Yale University

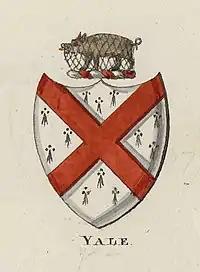
Coat of arms of the family of Elihu Yale, after whom the university was named in 1718

In 1718, at the behest of either Rector Samuel Andrew or the colony's Governor Gurdon Saltonstall, Cotton Mather contacted the Boston-born businessman Elihu Yale to ask for money to construct a new building for the college. Through the persuasion of Jeremiah Dummer, Yale, who had made a fortune in Madras while working for the East India Company as the first president of Fort St. George, donated nine bales of goods, which were sold for more than £560, a substantial sum of money. Cotton Mather suggested the school change its name to "Yale College". The name Yale is the Anglicized spelling of the Welsh name Iâl, which had been used for the family estate at Plas yn Iâl, near Llandegla, Wales.